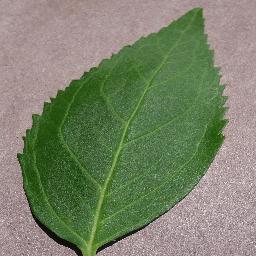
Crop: cherry
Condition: (including_sour)_healthy